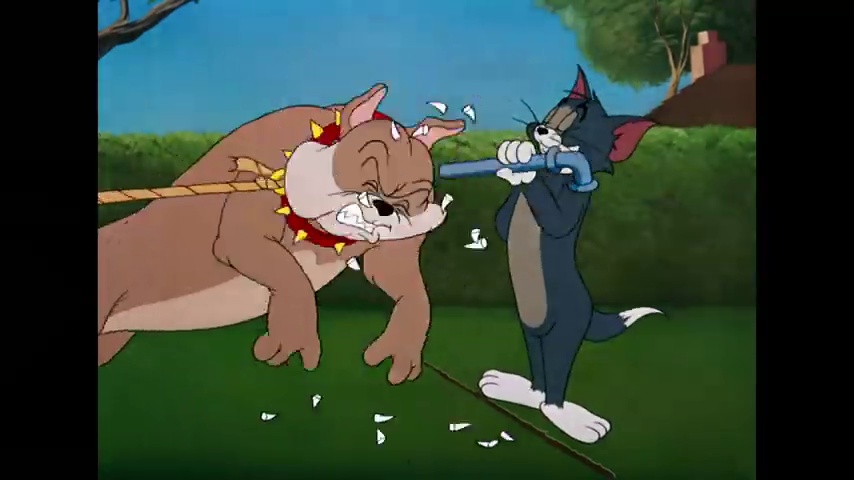
Portrait style: Cartoon Portrait